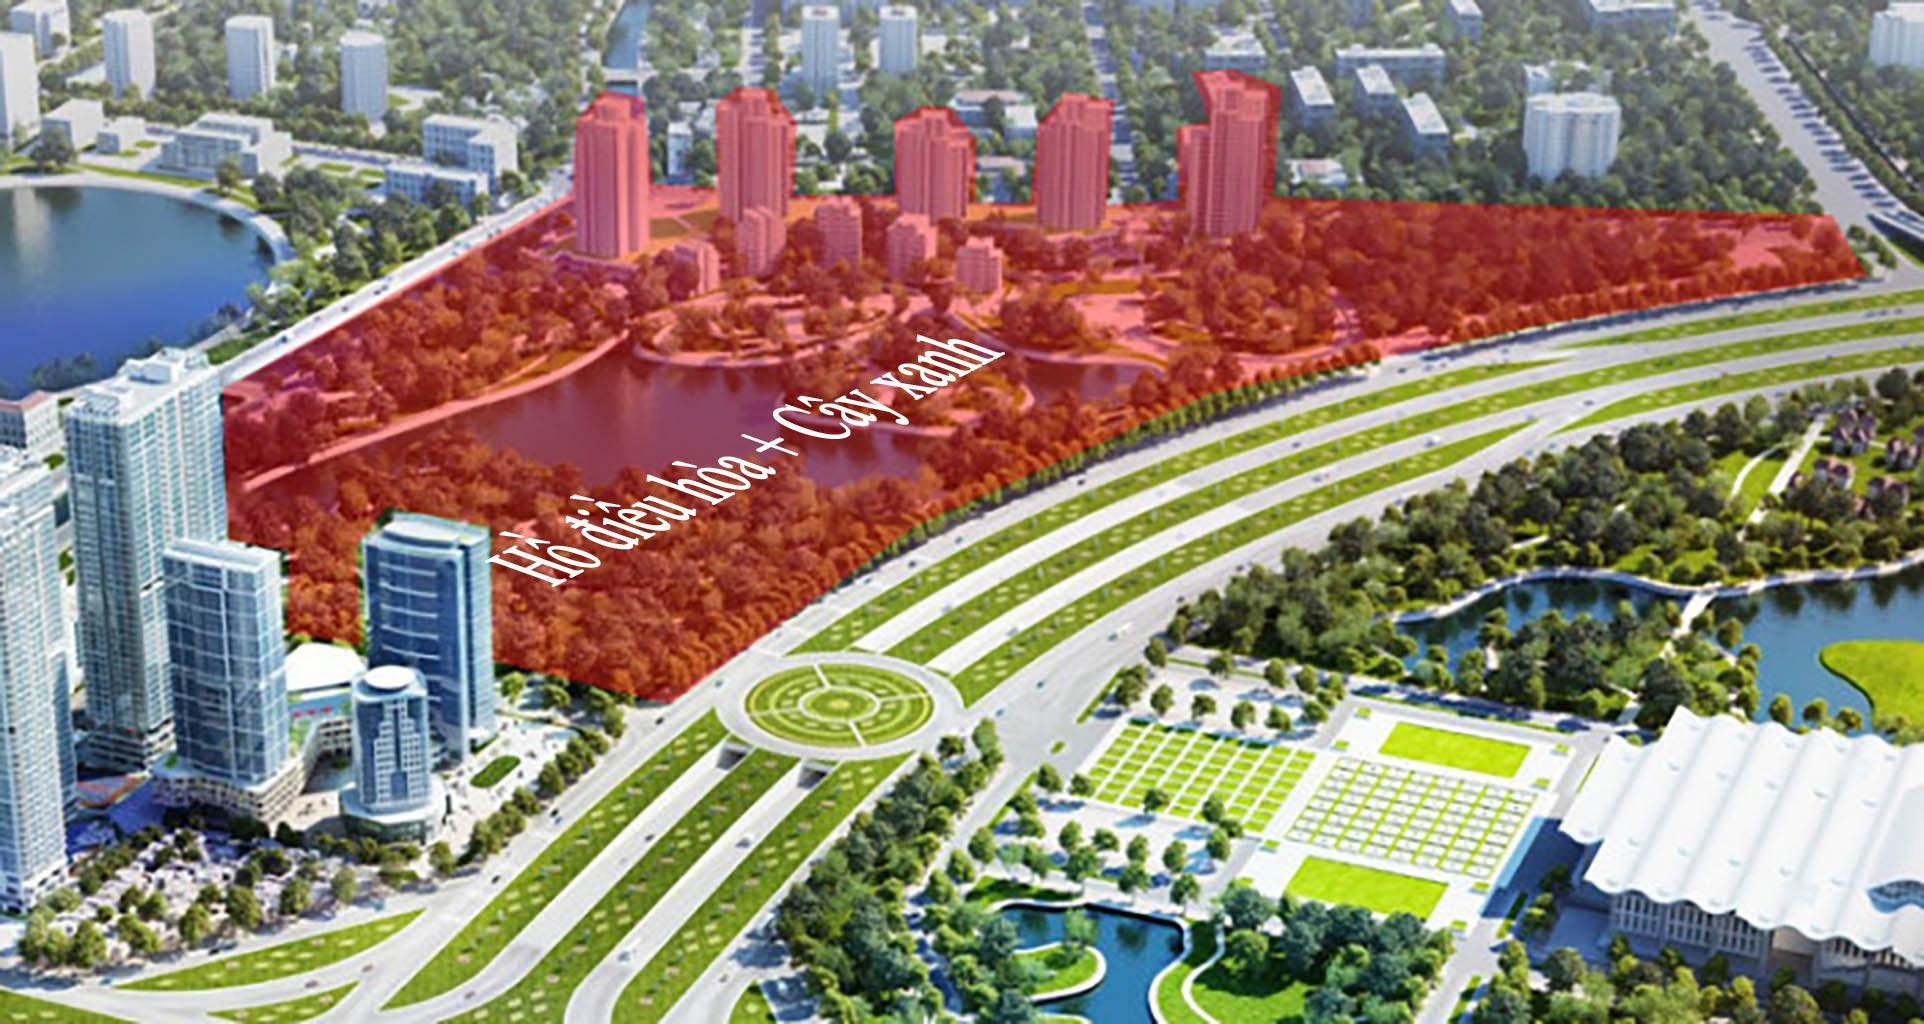
real, estate, metropolitan area, urban design, urban area, landmark, mixed use, human settlement, city, residential area, metropolis, architecture, neighbourhood, bird's eye view, infrastructure, landscape, project, real estate, building, suburb, world, commercial building, leisure, condominium, plan, stadium, tower block